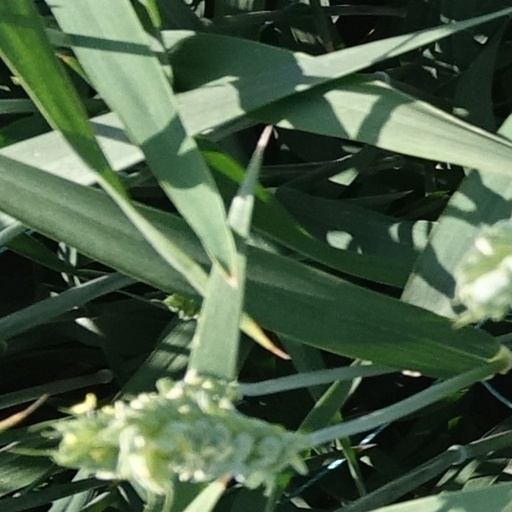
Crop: wheat